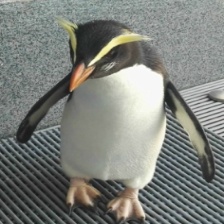
Species: FIORDLAND PENGUIN
Scientific name: EUDYPTES PACHYRHYNCHUS
ImageNet parent category: king_penguin